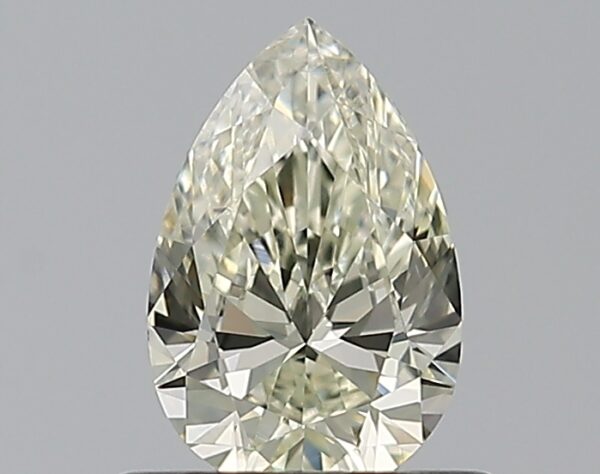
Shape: pear
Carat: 0.5
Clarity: VVS1
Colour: L
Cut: EX
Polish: EX
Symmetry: VG
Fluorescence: M
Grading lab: GIA
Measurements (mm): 6.81 x 4.47 x 2.68